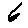
Label: 6